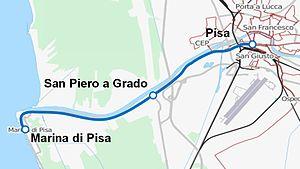
La Marina di Pisa est une station balnéaire de Toscane, en Italie, située à l'embouchure de l'Arno. C'est un hameau de Pise, distant de 10 km au sud-ouest du centre-ville.